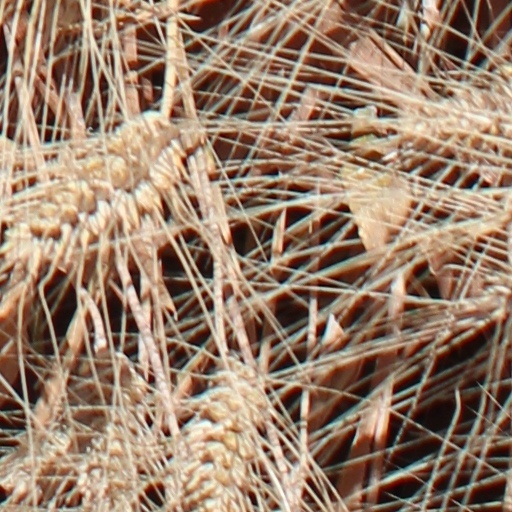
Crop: wheat